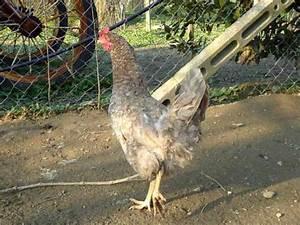
chicken